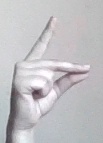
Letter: ta